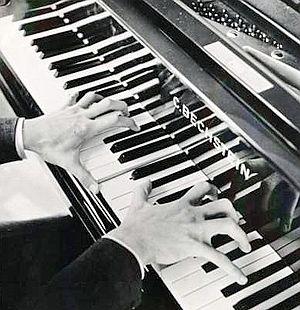
La toccata est, dans la musique baroque, une composition de forme libre pour les instruments à clavier — orgue, clavecin ou piano. Elle est caractérisée par ses figures brillantes, sa virtuosité et son énergie rythmique, avec des sections imitatives ou plus lentes. À l'origine, il s'agit d'une courte improvisation, ou d'un prélude impromptu, destinée à prendre contact avec un instrument. Elle est jouée isolément, soit dans un contexte religieux, soit dans un contexte profane, lors d'un concert. Si la cantate est une pièce à chanter, la sonate une pièce à « sonner », la toccata est une pièce à « toucher », devenue progressivement une démonstration de la dextérité de l'interprète, à même de faire apprécier les qualités de l'instrument.